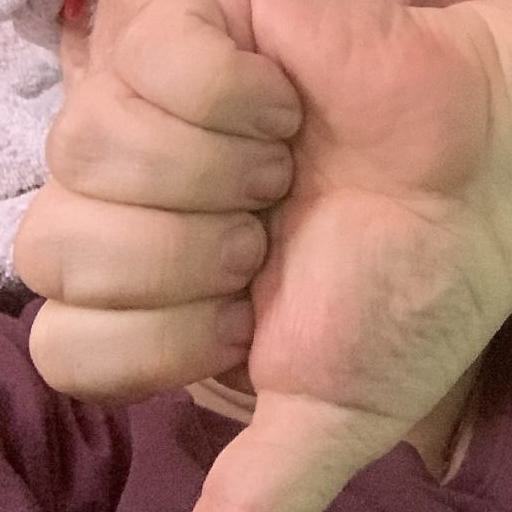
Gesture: dislike